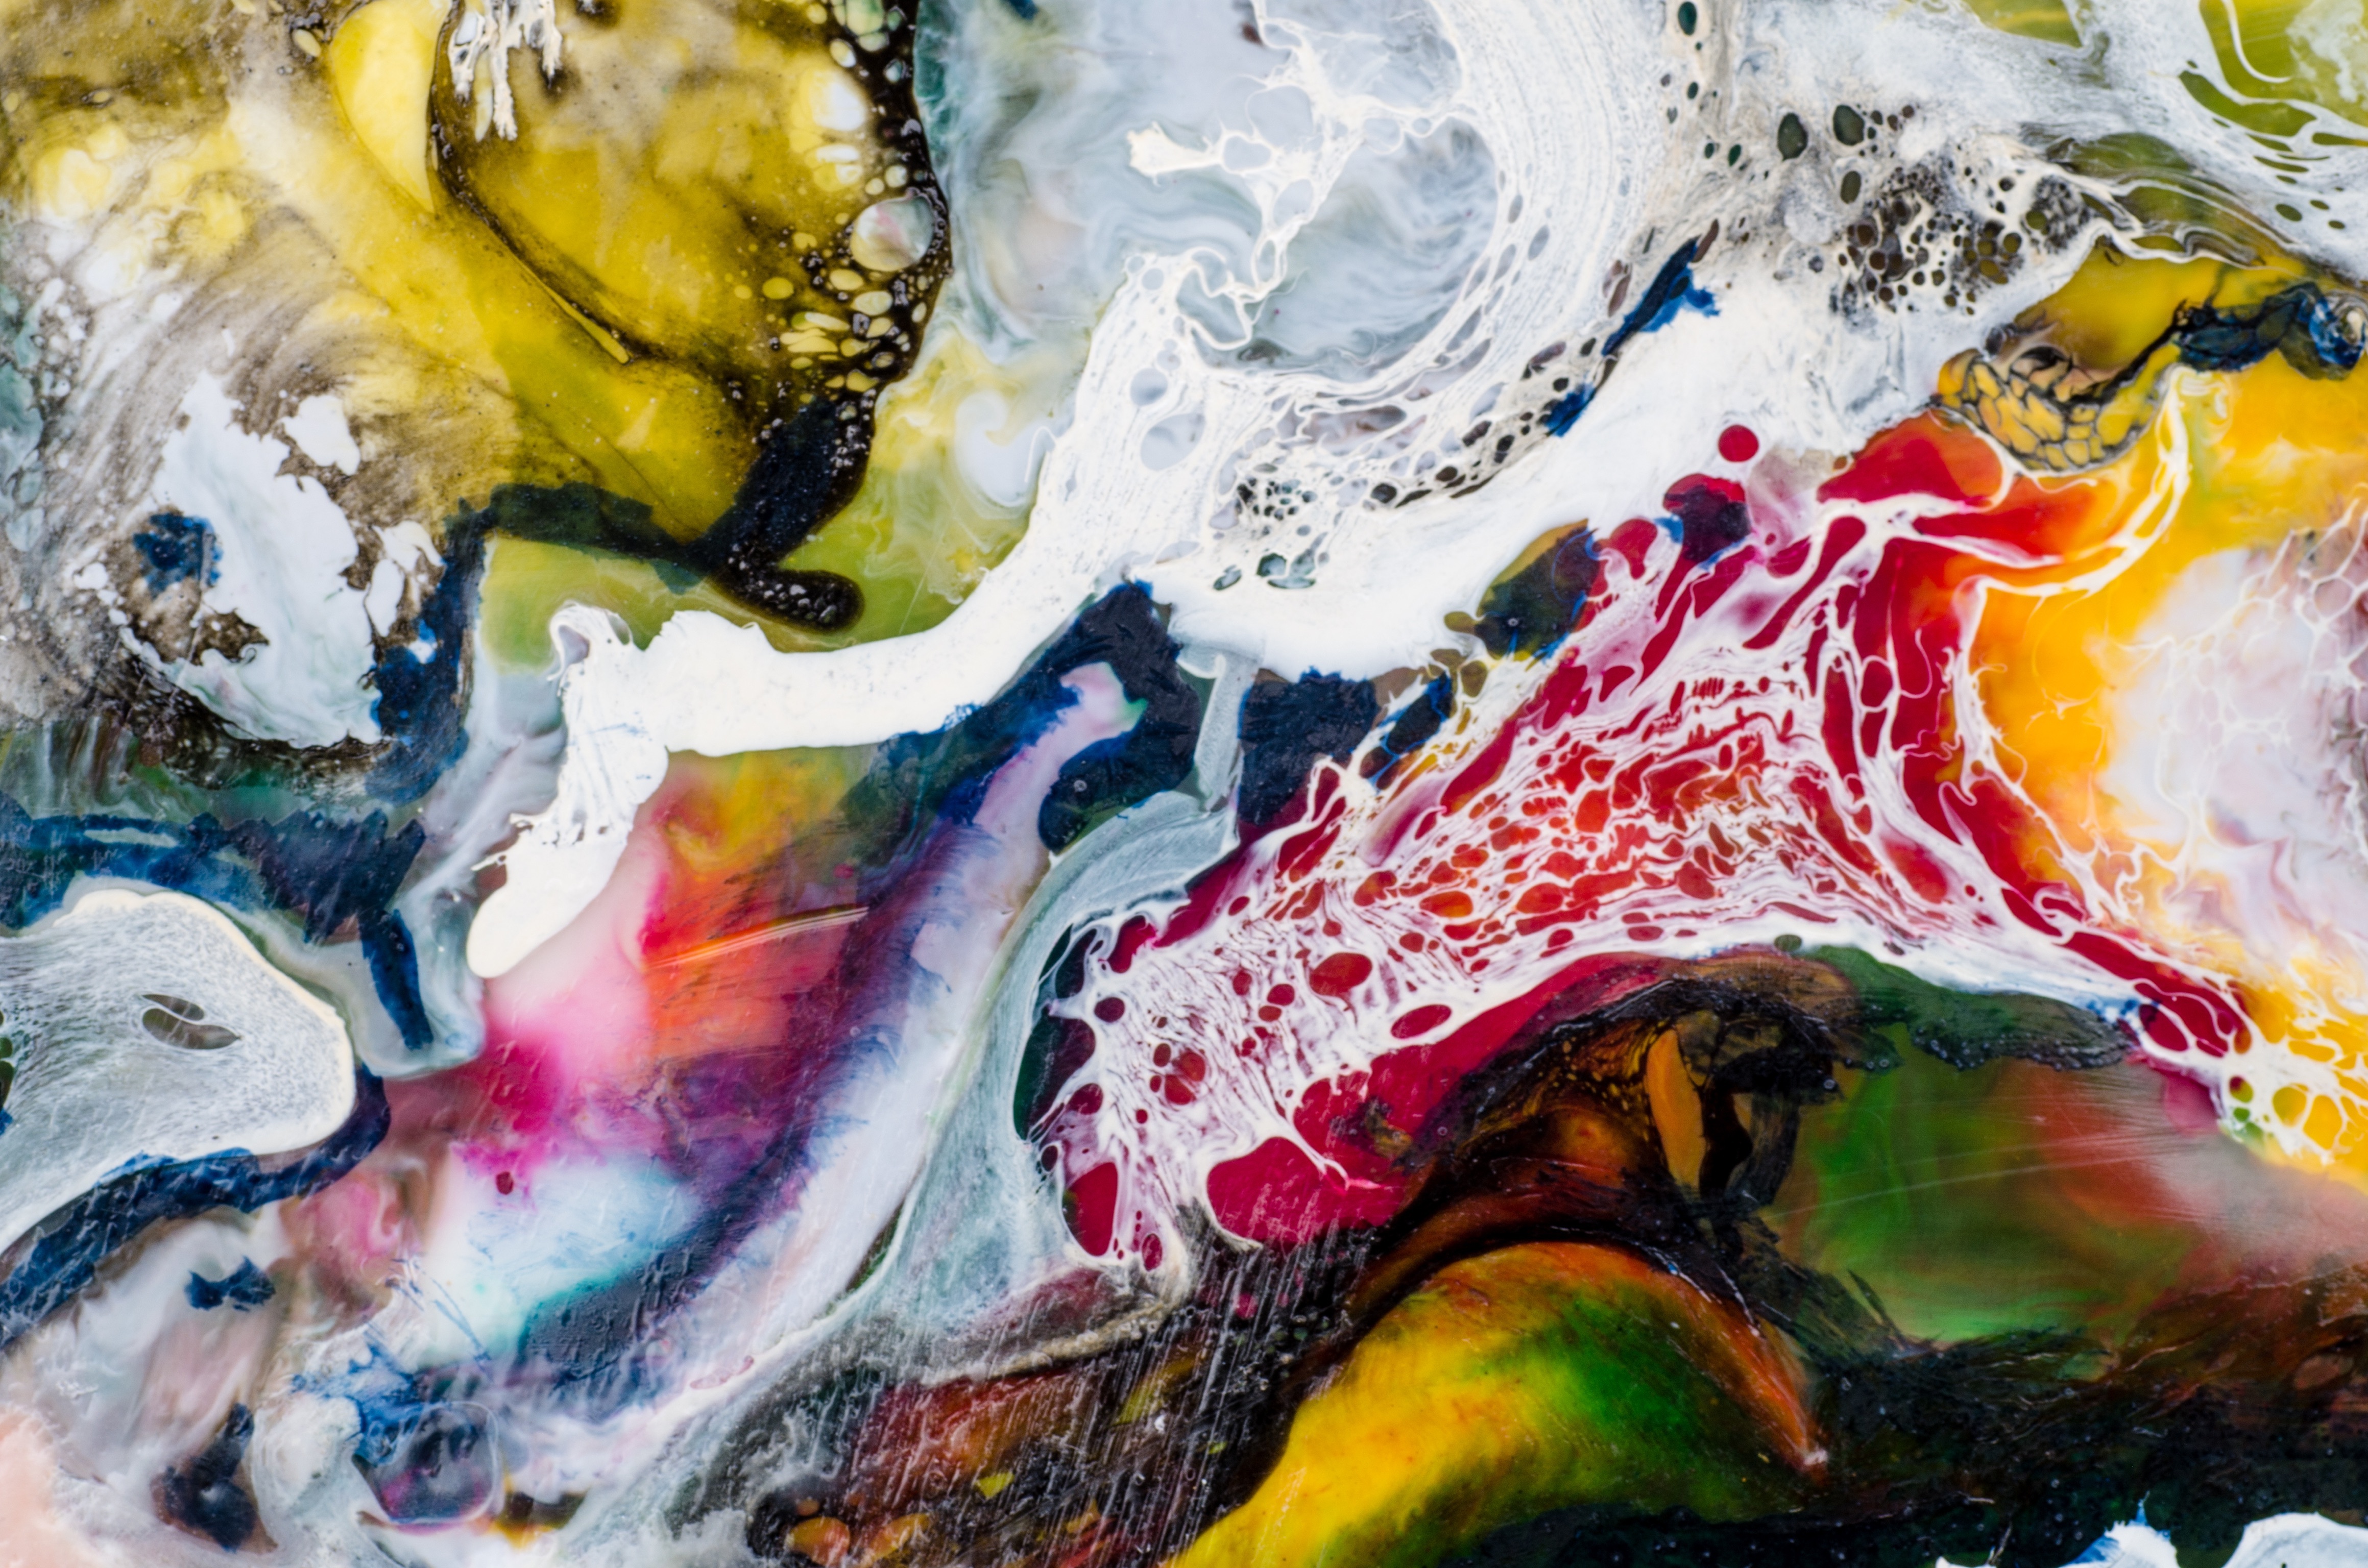
abstract, structure, color, painting, art, background, detail, wax, modern art, watercolor paint, acrylic paint, wachsbild, hot wax image